Bethel Cemetery (Denton, Arkansas)

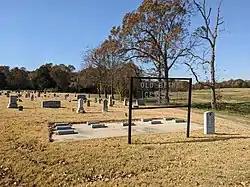
Bethel Cemetery

Bethel Cemetery is a cemetery in rural western Lawrence County, Arkansas. It is located off County Road 225, about north of Arkansas Highway 117, roughly midway between Black Rock and Smithville. Its oldest portion occupies a roughly triangular parcel of land, surrounded by a perimeter road, with a gate at the eastern corner. It is located next to the site of a church which was established in the 1820s, and its oldest grave is supposedly the 1835 burial of an American Revolutionary War veteran. The oldest dated grave marker is marked 1858, and the cemetery continues to be used today. The cemetery is a reminder of the community of Denton, which flourished in the mid-19th century, but declined after it was bypassed by the railroad.